Colin Tennant, 3rd Baron Glenconner

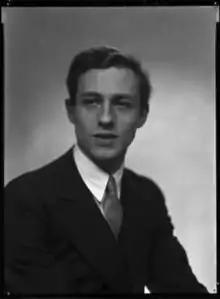
Colin Tennant in 1945

Colin Christopher Paget Tennant, 3rd Baron Glenconner (1 December 1926 – 27 August 2010), was a British peer, landowner and socialite. He was the son of Christopher Tennant, 2nd Baron Glenconner, and Pamela Winifred Paget. He was also the nephew of Edward Tennant and Stephen Tennant, and the half-brother of the novelist Emma Tennant.